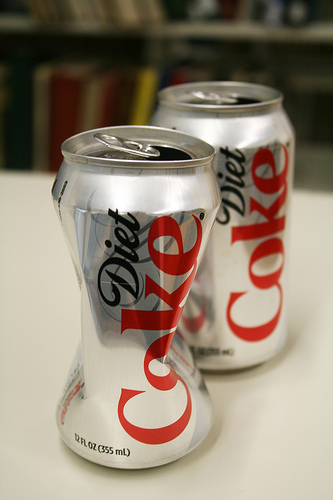
Label: metal